Denpasar

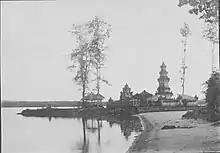
Balinese temple Pura Dalem Sakenan in early 20th-century before reclamation.

In the 18th and 19th centuries, Denpasar functioned as the capital of the Hindu Majapahit Kingdom of Badung, thus the city's former name being Badung. The royal palace was looted and razed during the Dutch intervention in 1906. A statue in Taman Puputan (Denpasar's central square) commemorates the 1906 "Puputan", in which as many as a thousand Balinese, including the King and his court, committed mass suicide in front of invading Dutch troops, rather than surrender to them.